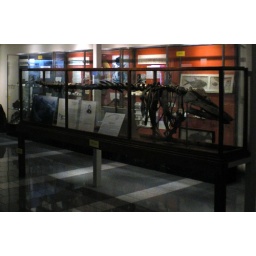
Skeleton of Charlotte whale, dug up in 1849 while building train line from Rutland to Burlington.